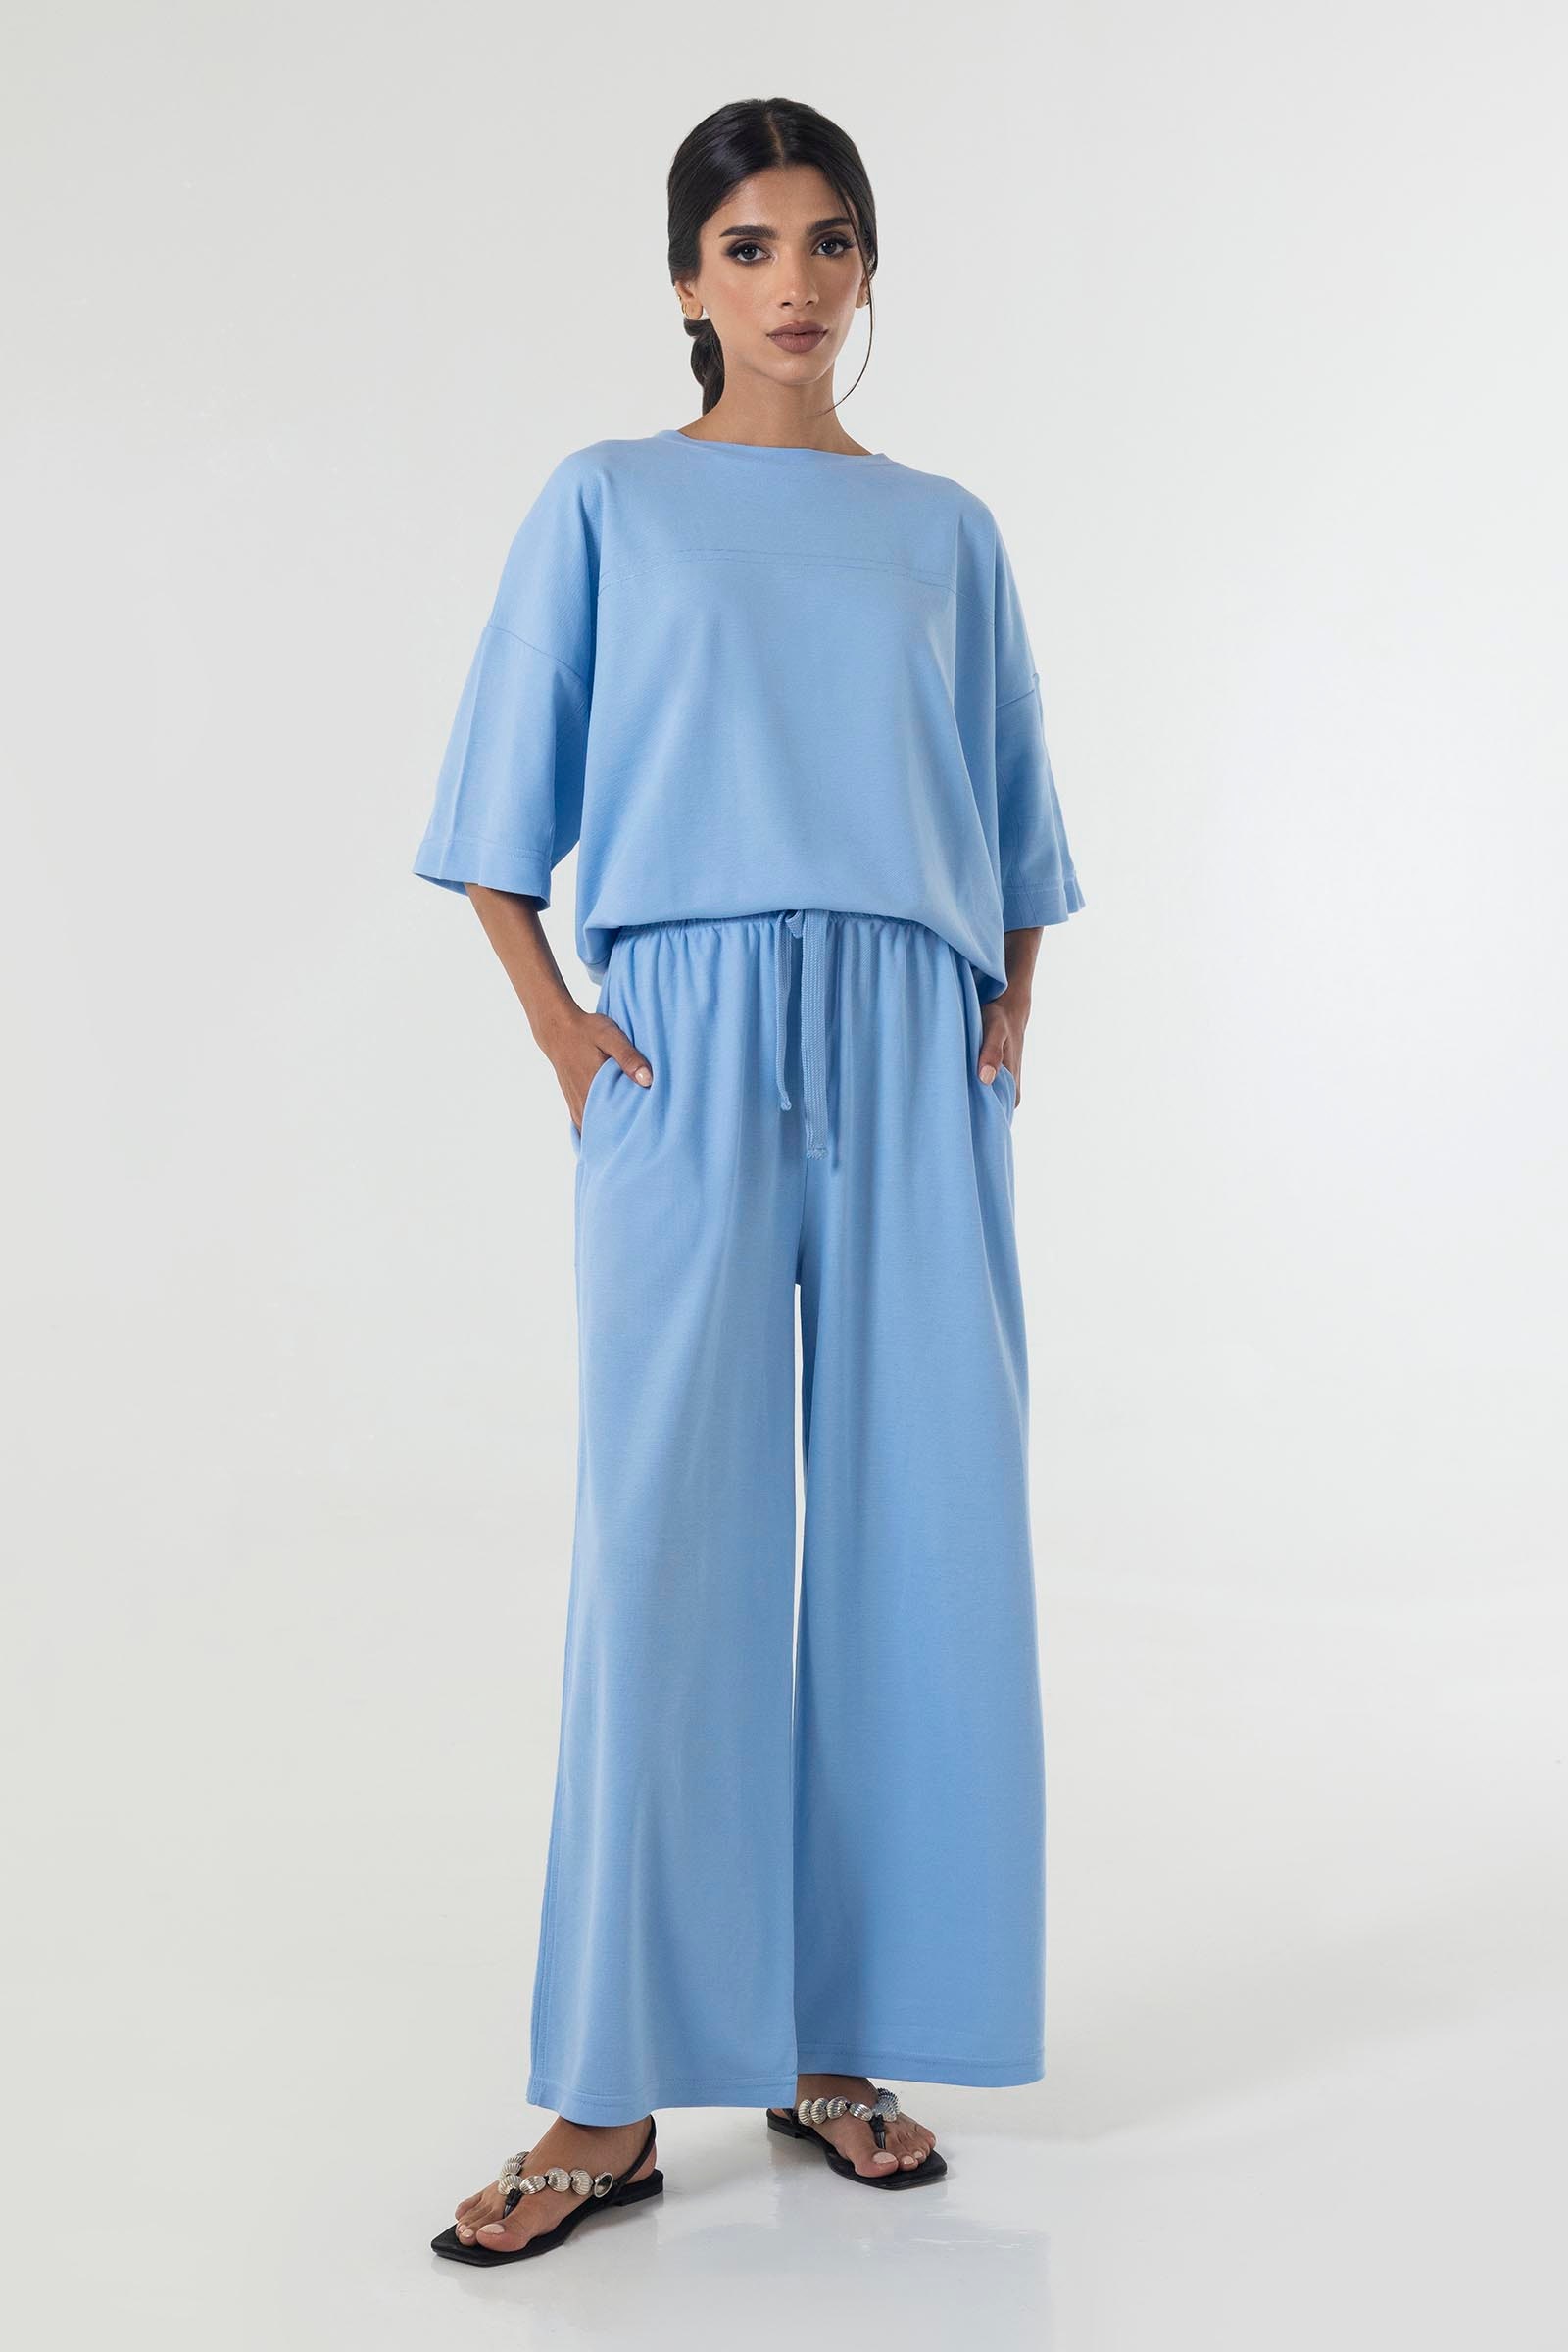
blue sky wide leg pants